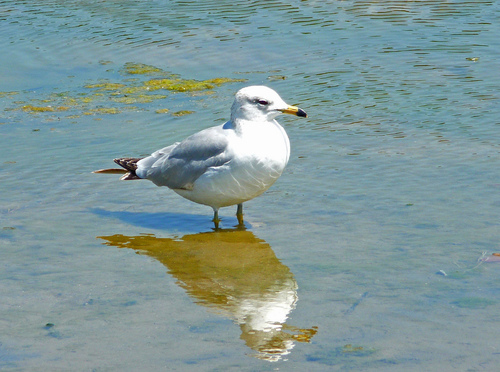
this bird has a white belly and breast, grey wings, and yellow tarsus and feet, and white head and nape.
this bird is primarily white with light gray wings and black and beige striped tail feathers, the beak is yellow with a black tip.
this bird is white with grey wings and has a long, pointy beak.
this bird has a distinctive black patch in the tip of the bill with yellow bill more proximally, the rest of the bird is white with light grey wings.
a medium bird with a white body, gray wings and a bright orange and black bill.
this bird is white with grey and has a long, pointy beak.
a plump white bird with grey wings, a black tail, and a black tipped yellow beak.
this plump white bird has a long yellow beak with a black tip.
this is a bird with yellow and black bill and a white belly and chest with grey on his back.
a medium size bird with a white belly,breast, and head and yellow beak with black tip.
Species: California Gull